Bell UH-1Y Venom

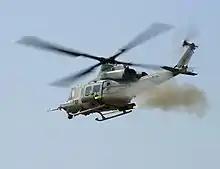
UH-1Y firing rockets

The UH-1Y and AH-1Z completed their developmental testing in early 2006. During the first quarter of 2006 the UH-1Ys were transferred to the Operational Test Unit at NAS Patuxent River, where they began operational evaluation testing. In February 2008, the UH-1Y and AH-1Z began the second and final portion of testing. On 8 August 2008, the Marine Corps certified the UH-1Y as operationally capable, and it was deployed for the first time in January 2009 as part of the aviation combat element of the 13th Marine Expeditionary Unit. The UH-1N Twin Huey was retired by the Marines in August 2014, making the UH-1Y the Marine Corps' standard utility helicopter.